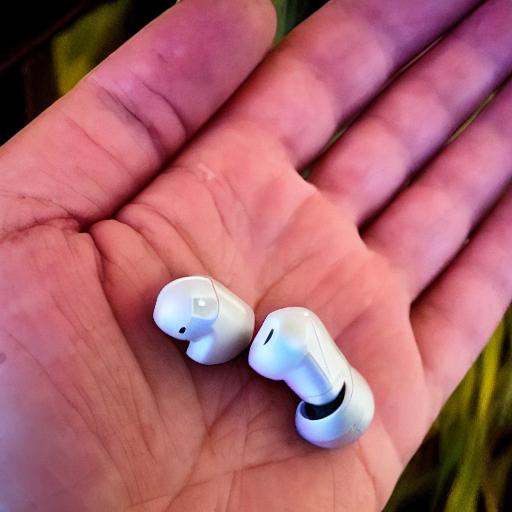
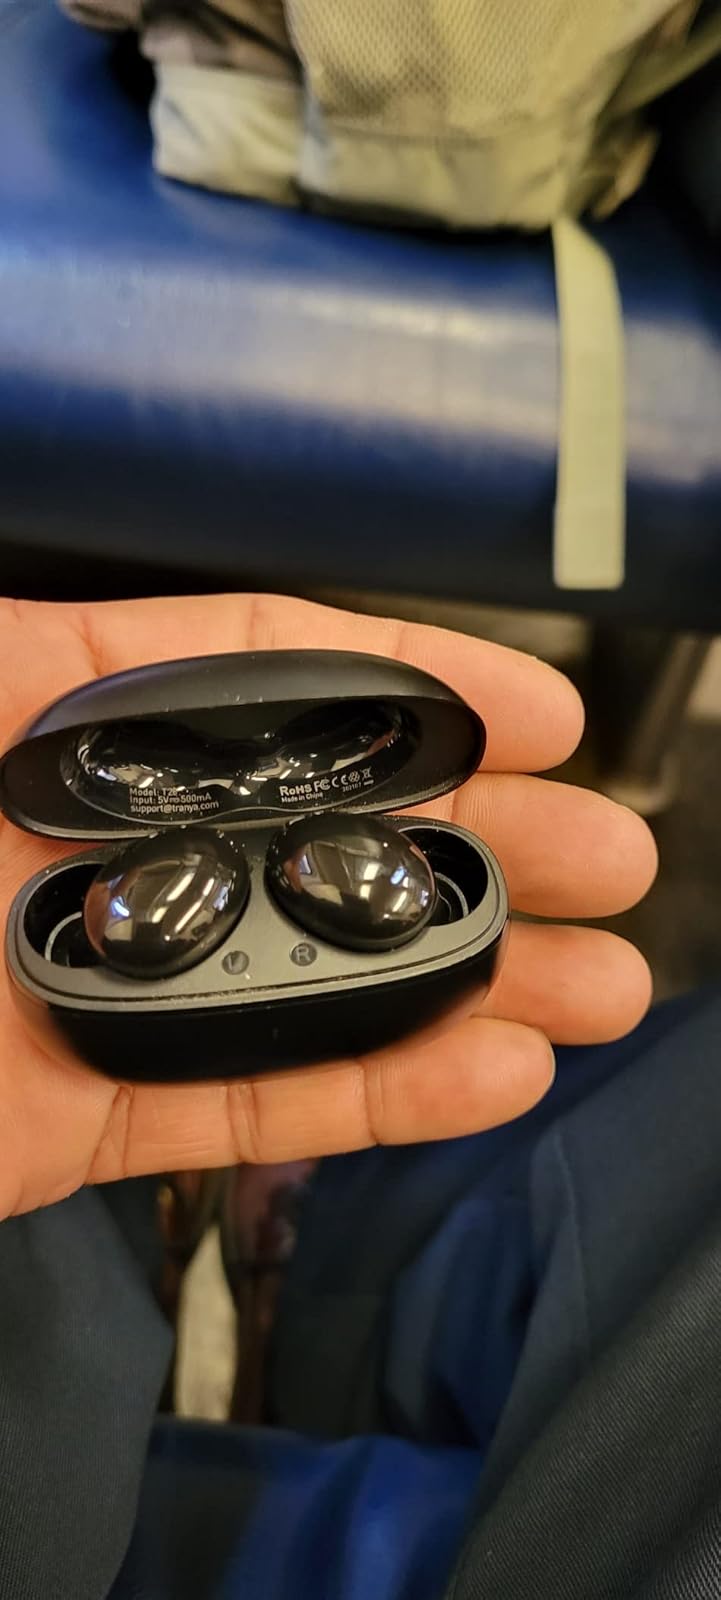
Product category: earbuds
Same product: no